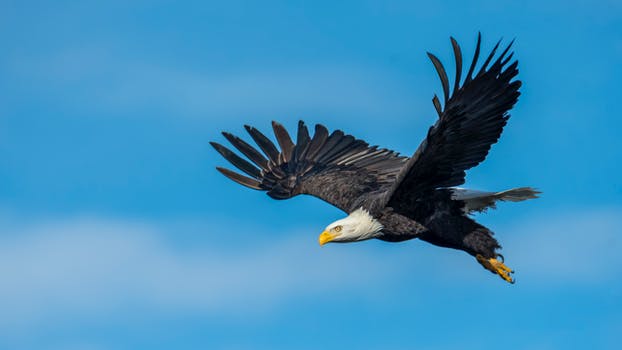
Label: No Watermark